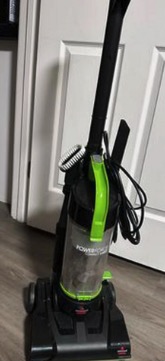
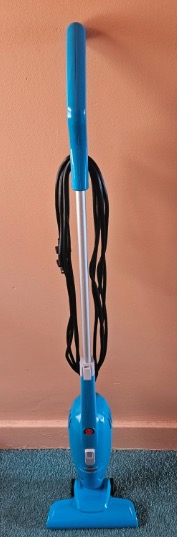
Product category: items_vacuum
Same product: no